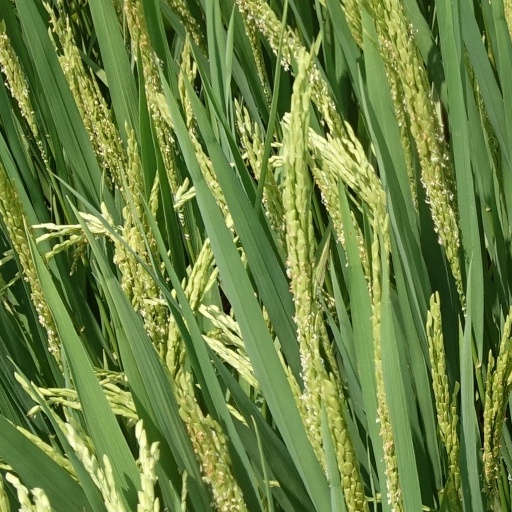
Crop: rice